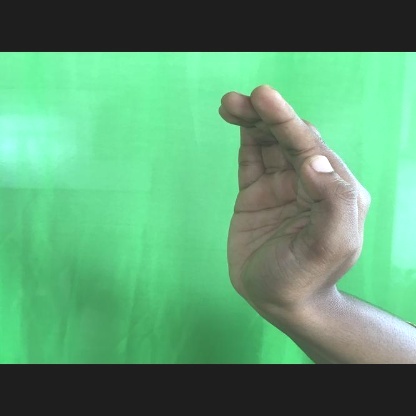
Mudra: Sarpasirsha